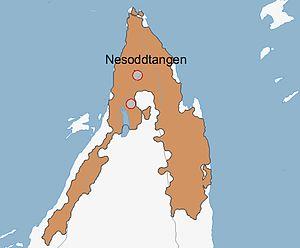
Nesoddtangen est une ville de Norvège, située à 7 km au sud-ouest d'Oslo.